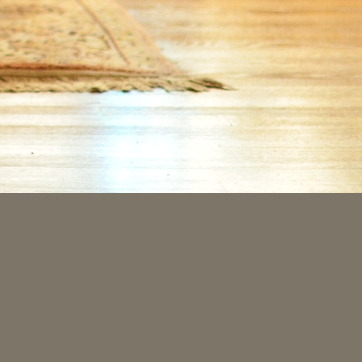
Material: wood